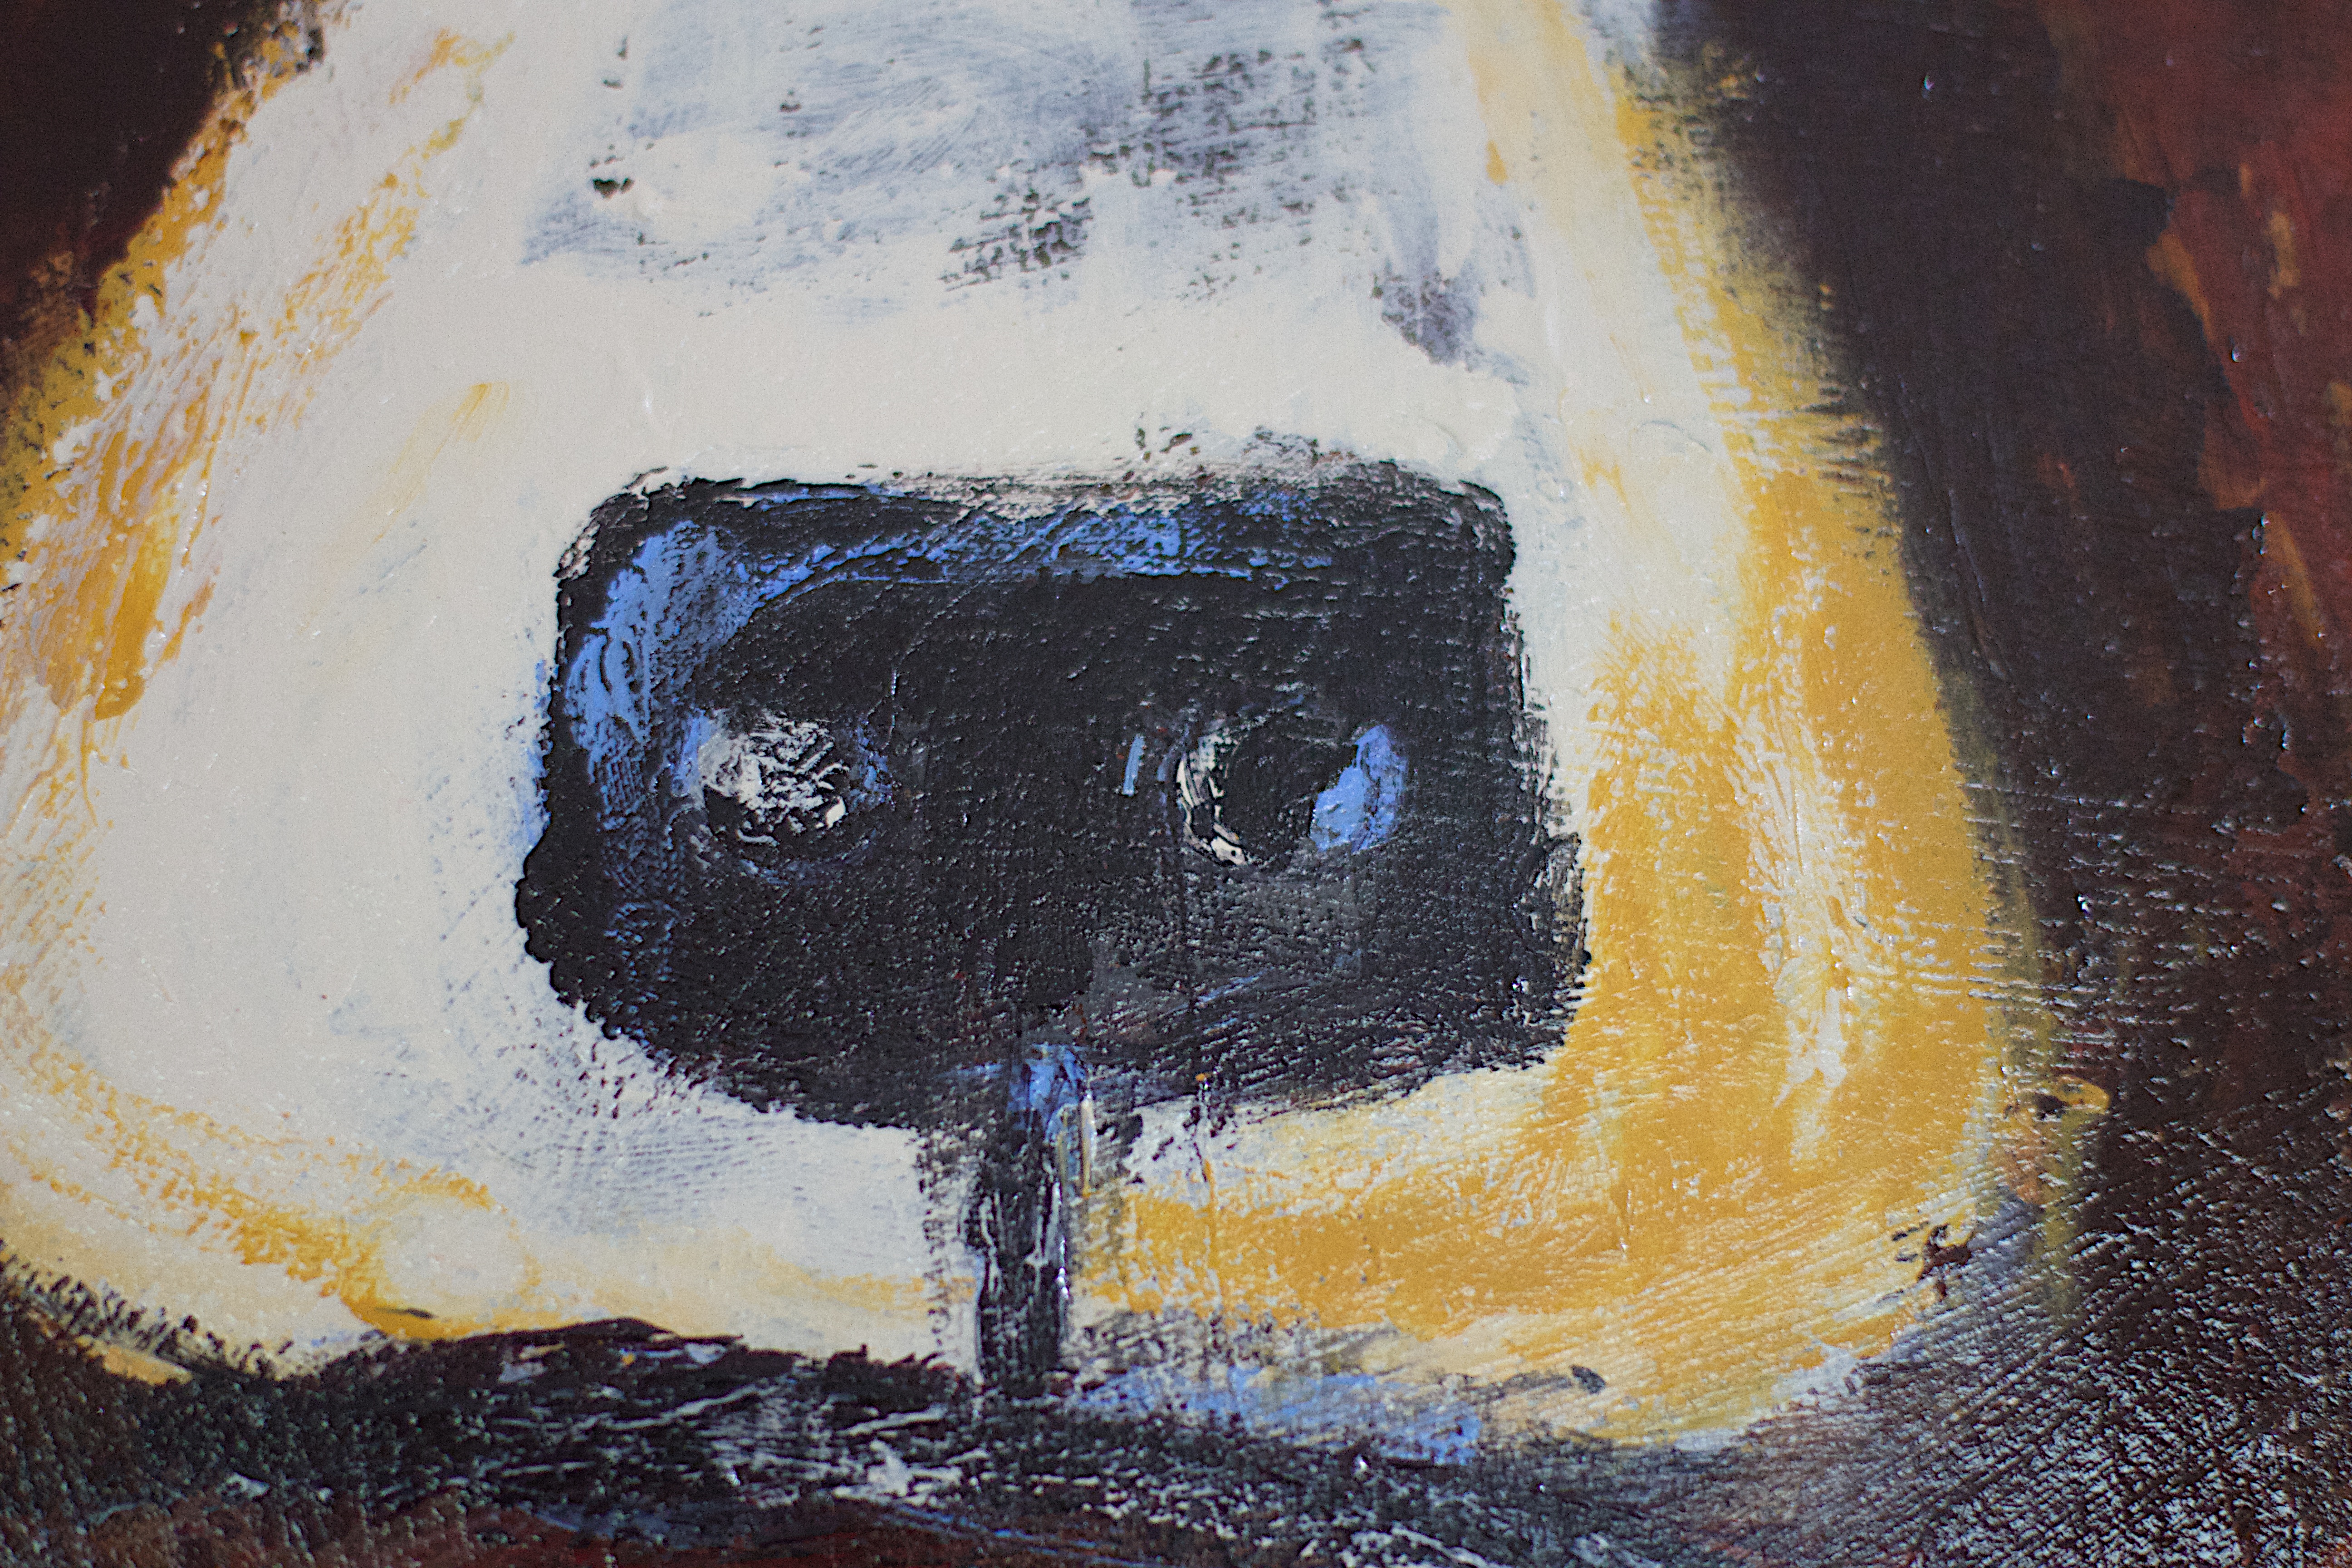
wall, color, blue, yellow, material, painting, art, sketch, drawing, modern art, acrylic paint